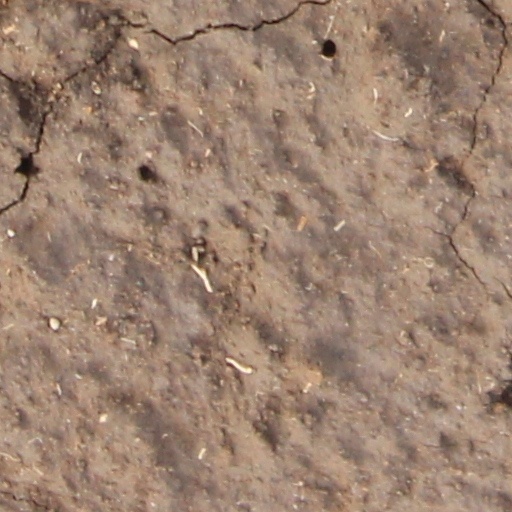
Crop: wheat